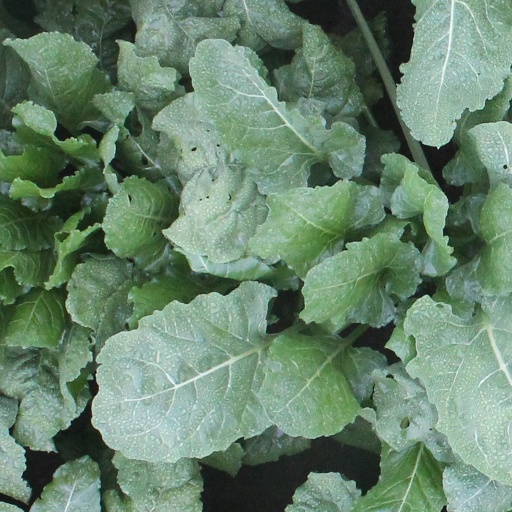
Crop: sugar beet